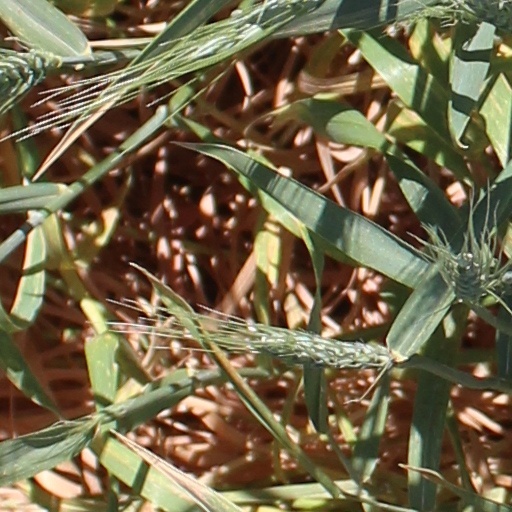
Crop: wheat